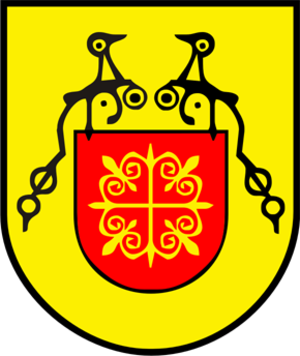
Rankovtsé ou Rankovce est une municipalité du nord-est de la République de Macédoine. Elle comptait 4 144 habitants en 2002, et s'étend sur 240,71 km².